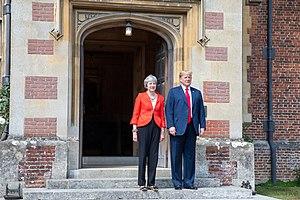
Les relations entre les États-Unis et le Royaume-Uni ont débuté avant même la création des États-Unis.